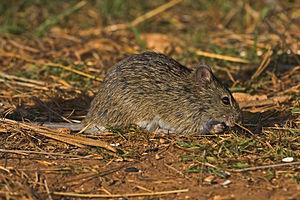
La fièvre hémorragique vénézuélienne est une zoonose, une maladie humaine identifiée pour la première fois en 1989. La maladie est répandue dans plusieurs zones rurales du centre du Venezuela et est provoquée par le virus Guanarito, un arenavirus appartenant à la famille des Arenaviridae. La souris à queue courte est l'hôte principal du GTOV, qui se propage principalement par l'inhalation de gouttelettes d'aérosol provenant de salive, de sécrétions respiratoires, d'urine ou de sang de rongeurs infectés. La transmission de personne à personne est possible, mais rare.